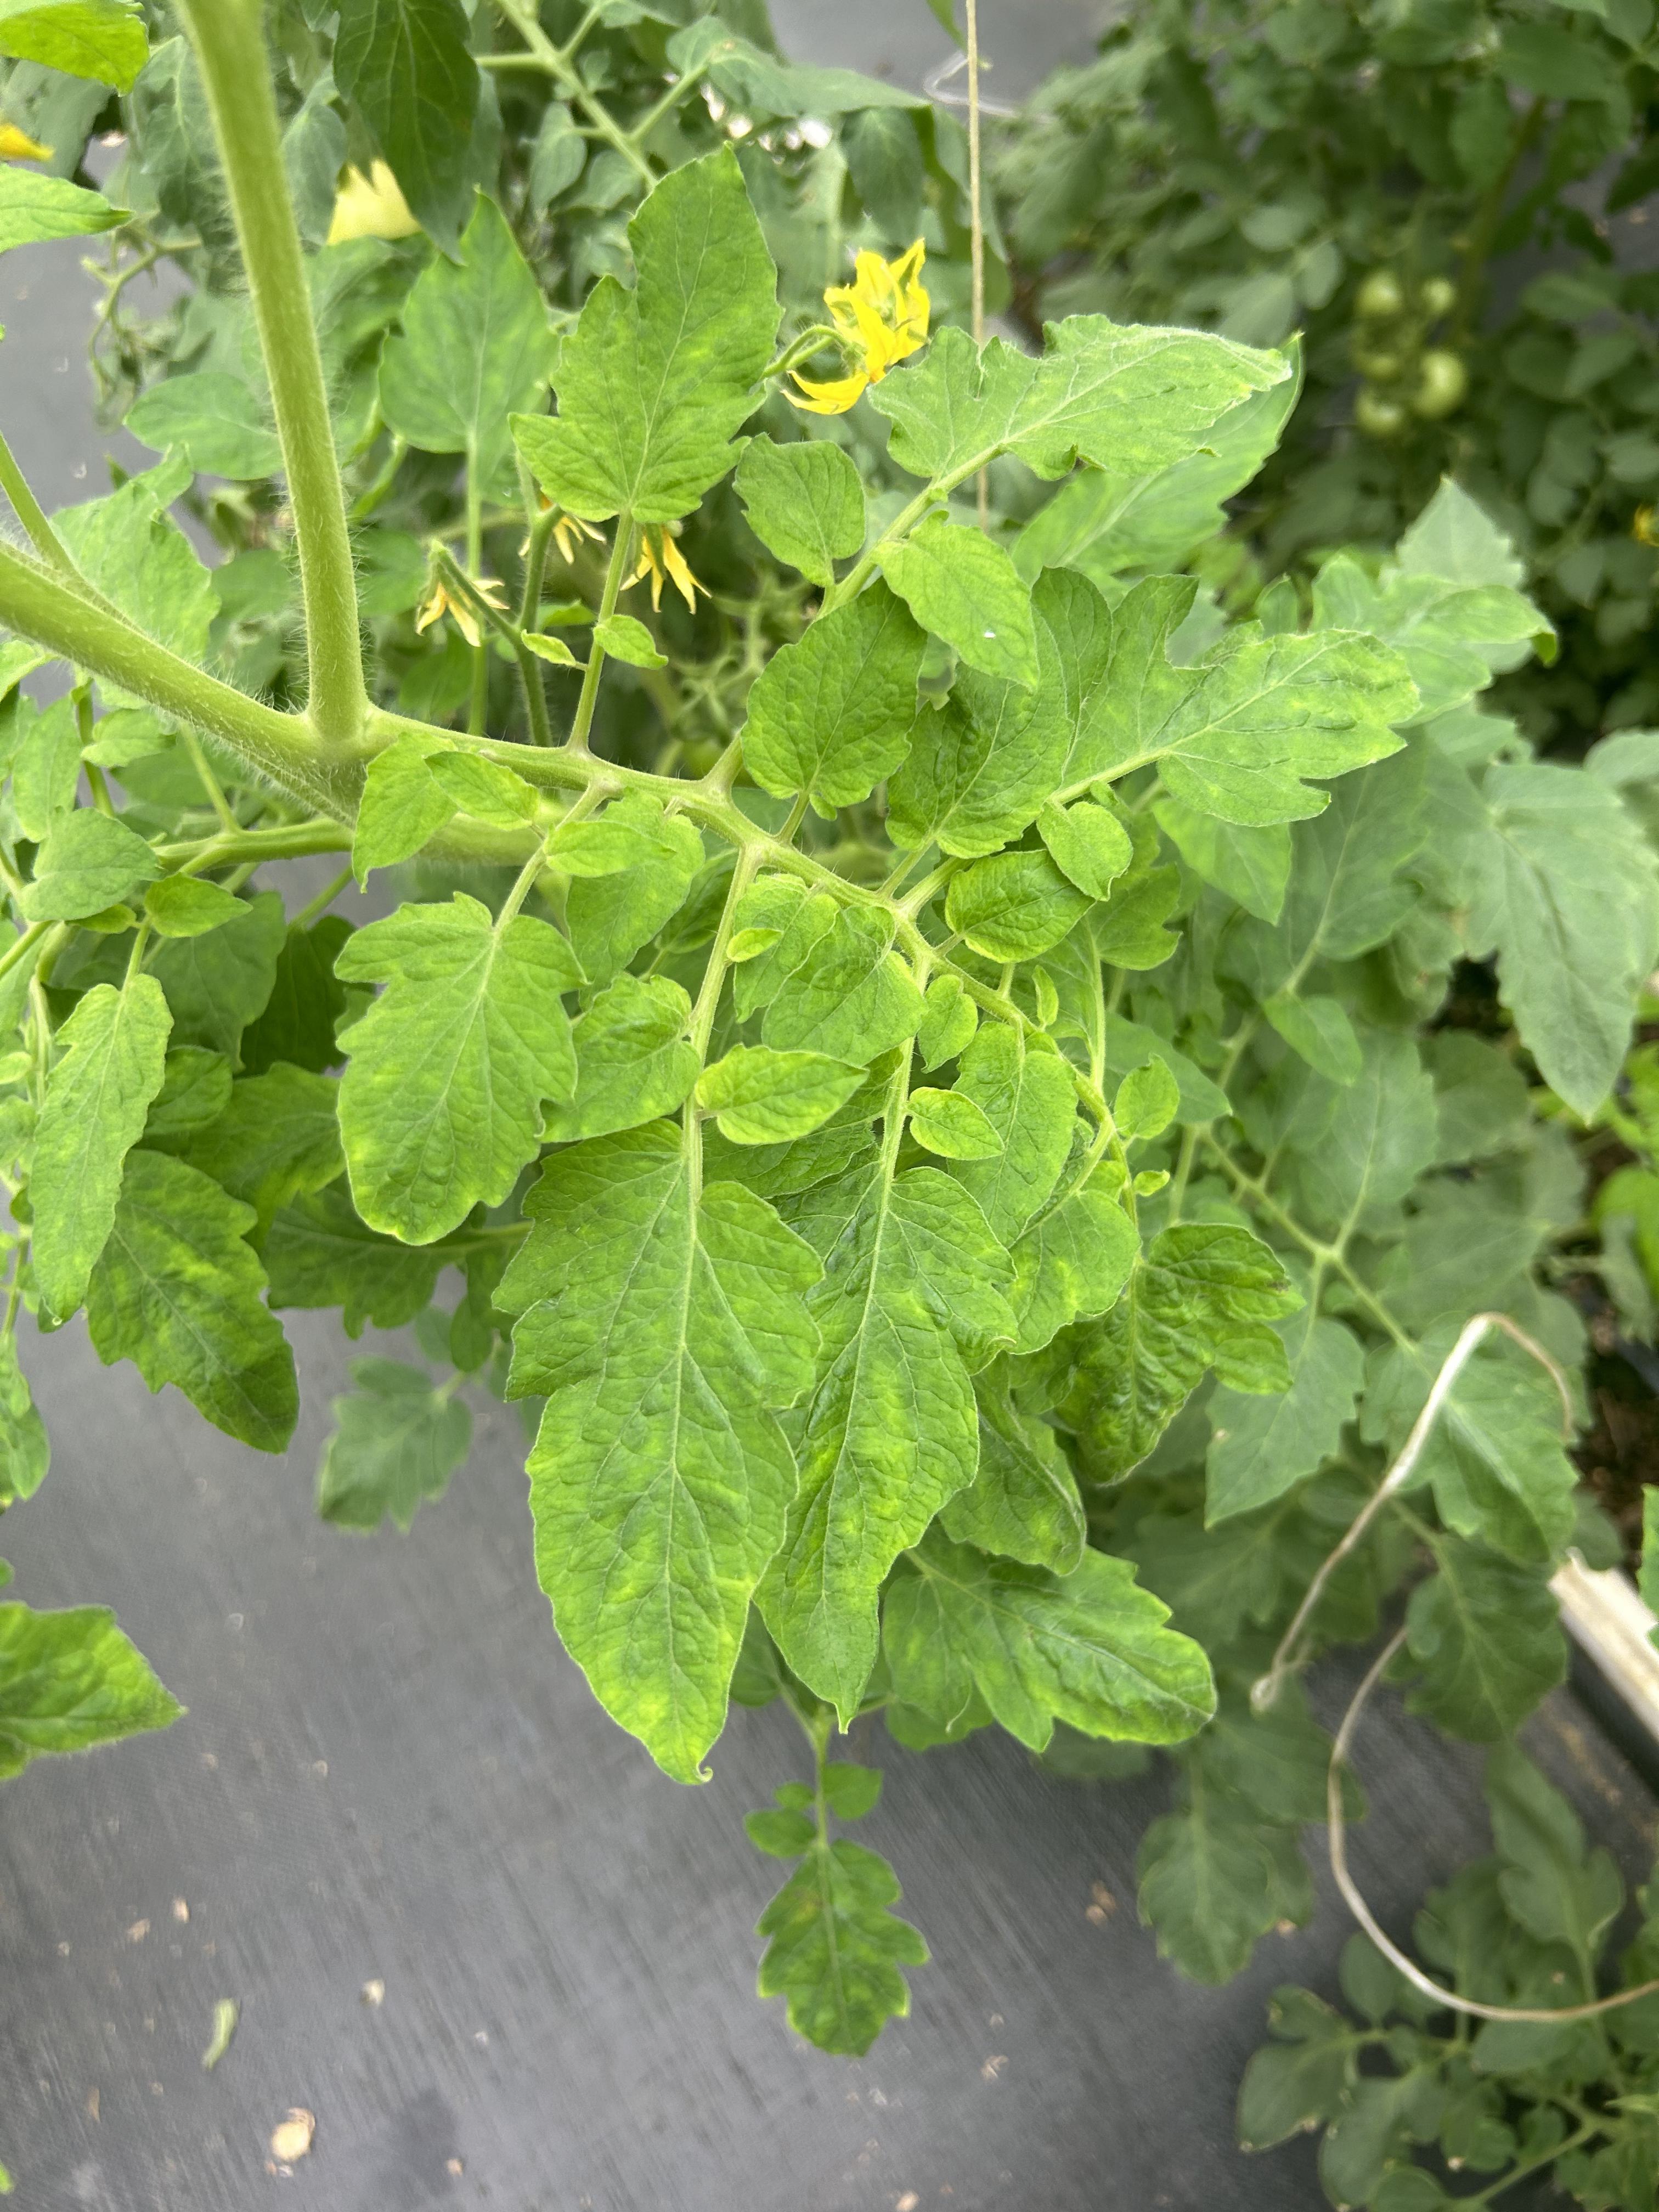
Disease: Viral